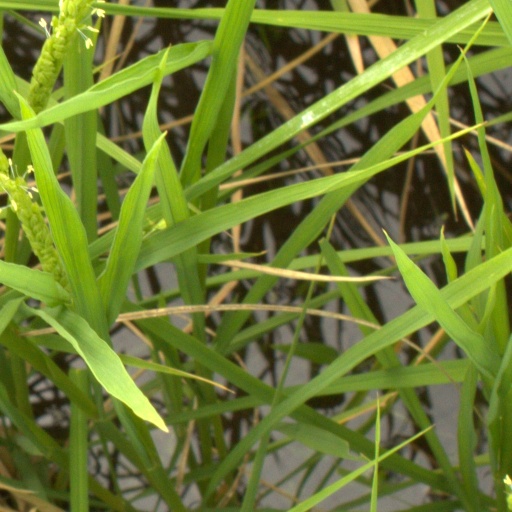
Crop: rice